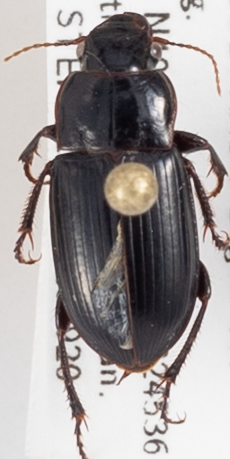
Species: Harpalus reversus
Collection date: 2018-09-20
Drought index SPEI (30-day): -0.9
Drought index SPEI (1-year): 0.86
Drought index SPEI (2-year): -0.128